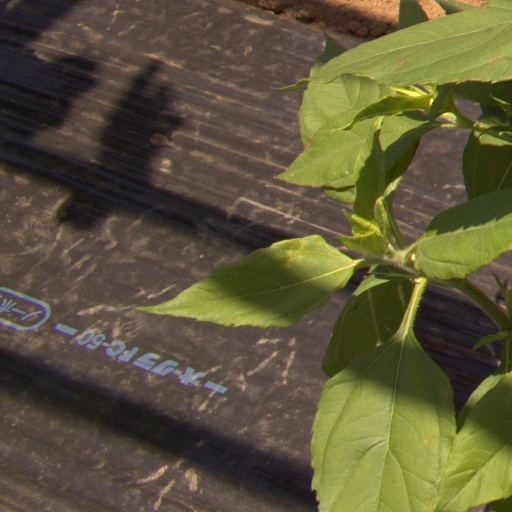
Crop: Jerusalem artichoke